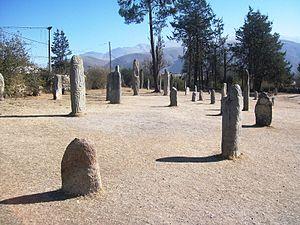
La province de Tucumán est une province de l'Argentine située au nord-ouest du pays. Elle a pour capitale la ville de San Miguel de Tucumán.